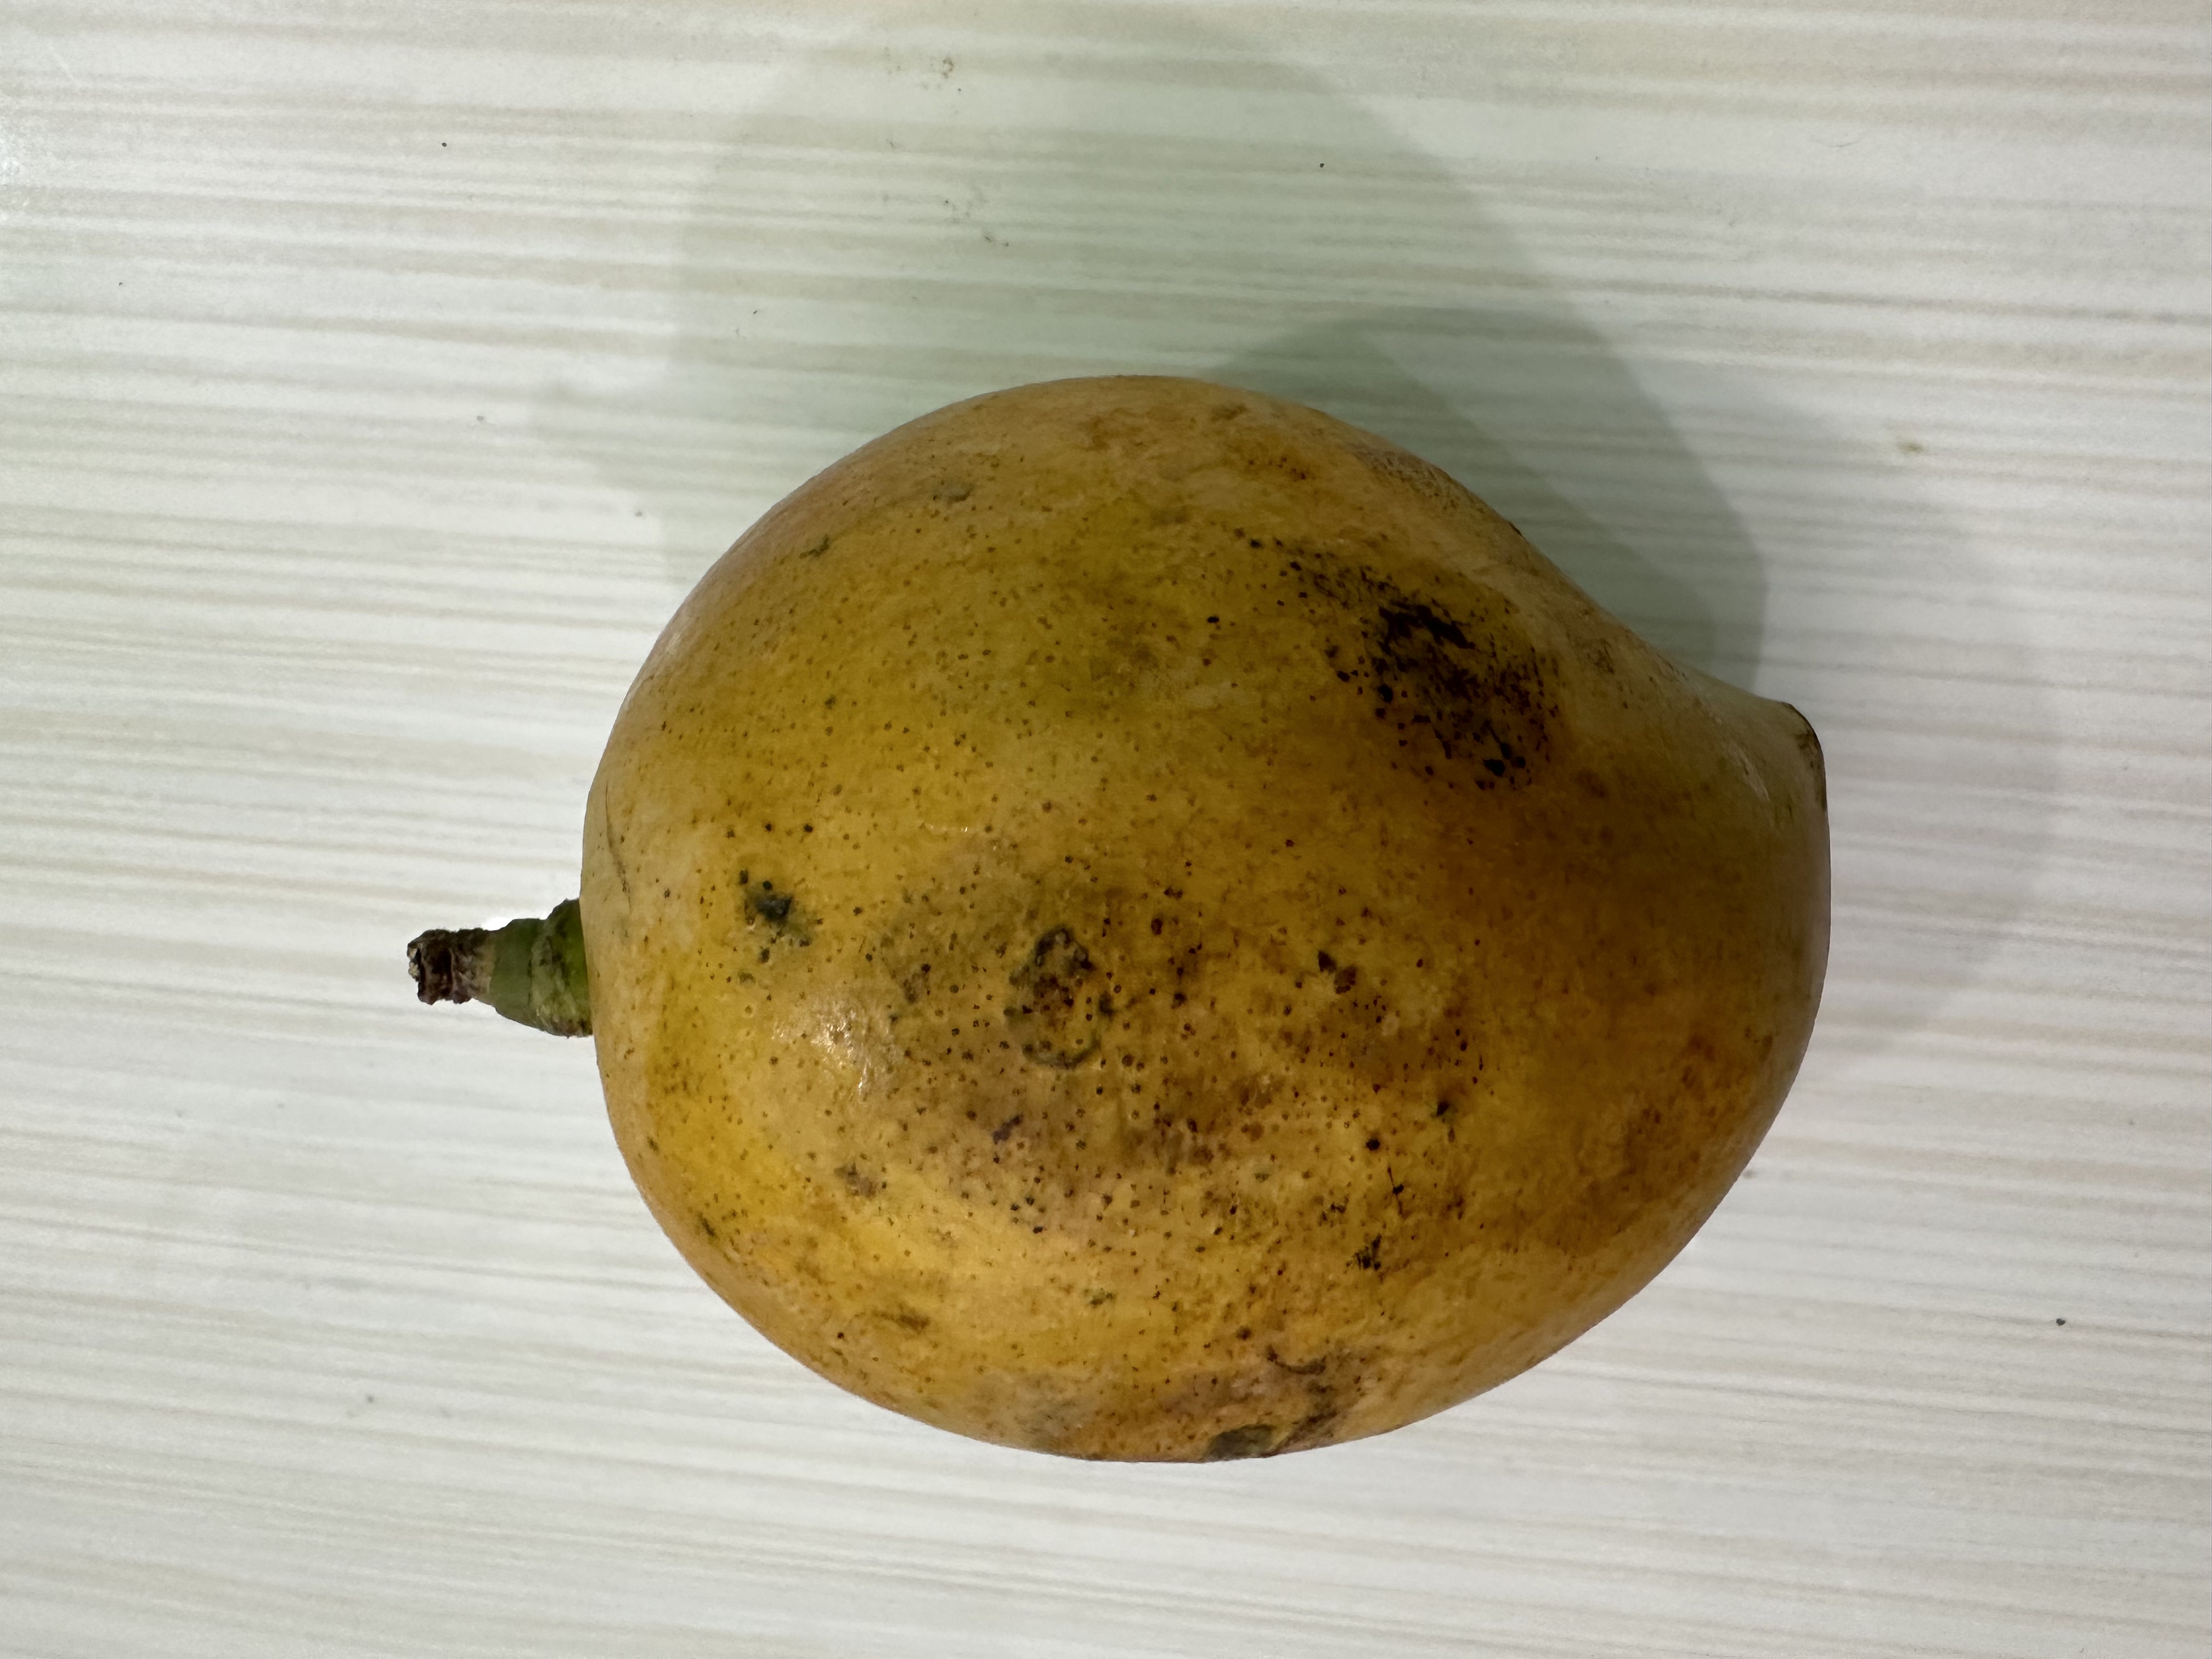
Mango variety: Nilambori